Richie Towell

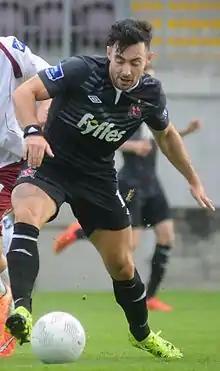
Towell playing for Dundalk in 2015

Richard Patrick Towell (born 17 July 1991) is an Irish former professional footballer who played as a midfielder.